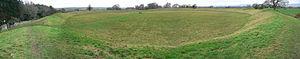
L'Anneau du Géant est un monument néolithique situé à Ballynahatty près de Shaw's Bridge (Belfast) en Irlande du Nord. Il est composé d'une clôture circulaire de 200 m de diamètre, entourant un talus de 4 m de hauteur et comportant cinq entrées, ainsi qu'un petit dolmen légèrement décentré.